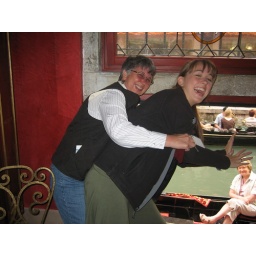
Yes that is a door in our hotel that boats pick you up from